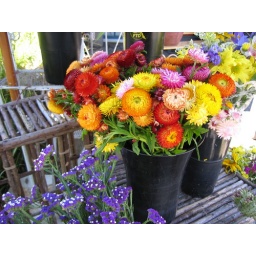
flower market in san francisco